Piedmont Avenue (Oakland, California)

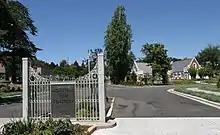
The gates of the Mountain View Cemetery at the end of Piedmont Avenue

At the north end of Piedmont Avenue and Pleasant Valley Avenue is the hillside Mountain View Cemetery, which was designed by Frederick Law Olmsted and opened in 1863. It is known for Millionaire's Row, a section high on the hill lined with the ornate mausoleums of wealthy families, including those of Domingo Ghirardelli, Henry J. Kaiser, and Charles Crocker. Other notable people buried in the cemetery include civil rights activists Fred Korematsu and Bobby Hutton, poet Ina Coolbrith, and architect Julia Morgan, who also designed the nearby Chapel of the Chimes. The cemetery was featured prominently in the 2018 movie "Blindspotting".